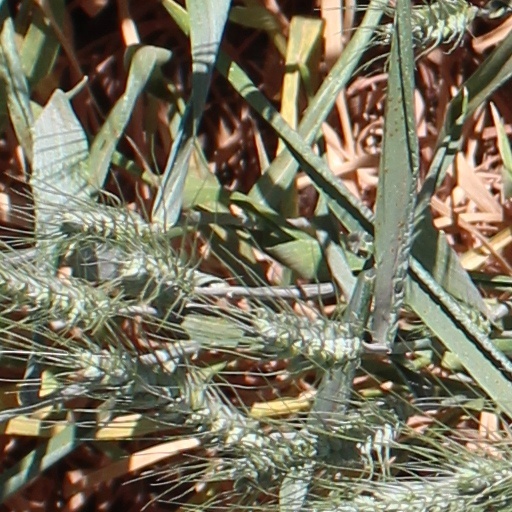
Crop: wheat